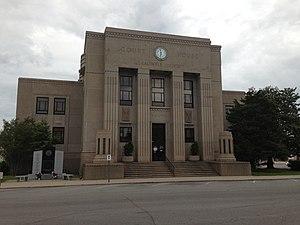
La ville de Princeton est le siège du comté de Caldwell, dans l’État du Kentucky, aux États-Unis. Elle comptait 6 329 habitants lors du recensement de 2010.